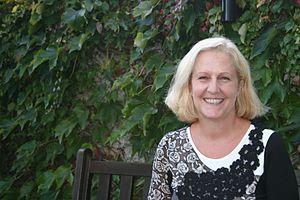
florentine mulsant
Florentine Mulsant est une compositrice française née le 27 mars 1962 à Dakar.